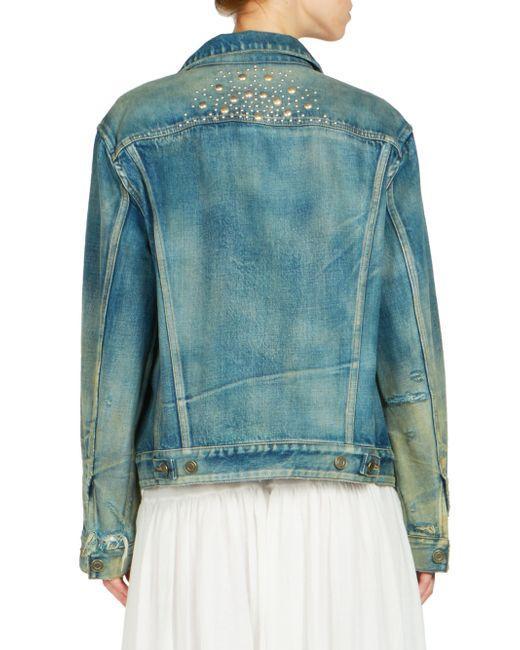
Vollärmlige Jeansjacke für Damen